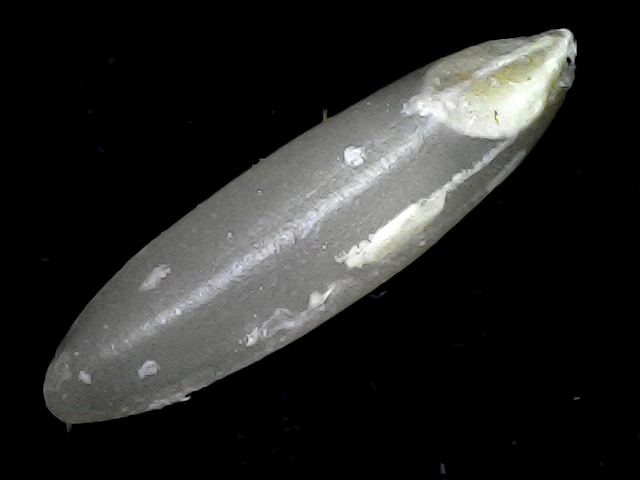
Rice variety: BRRI67